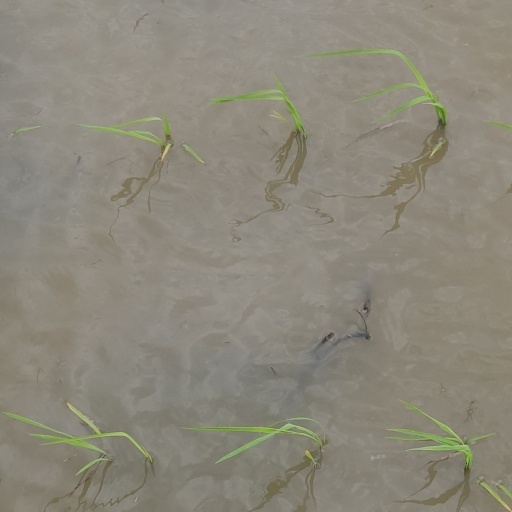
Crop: rice